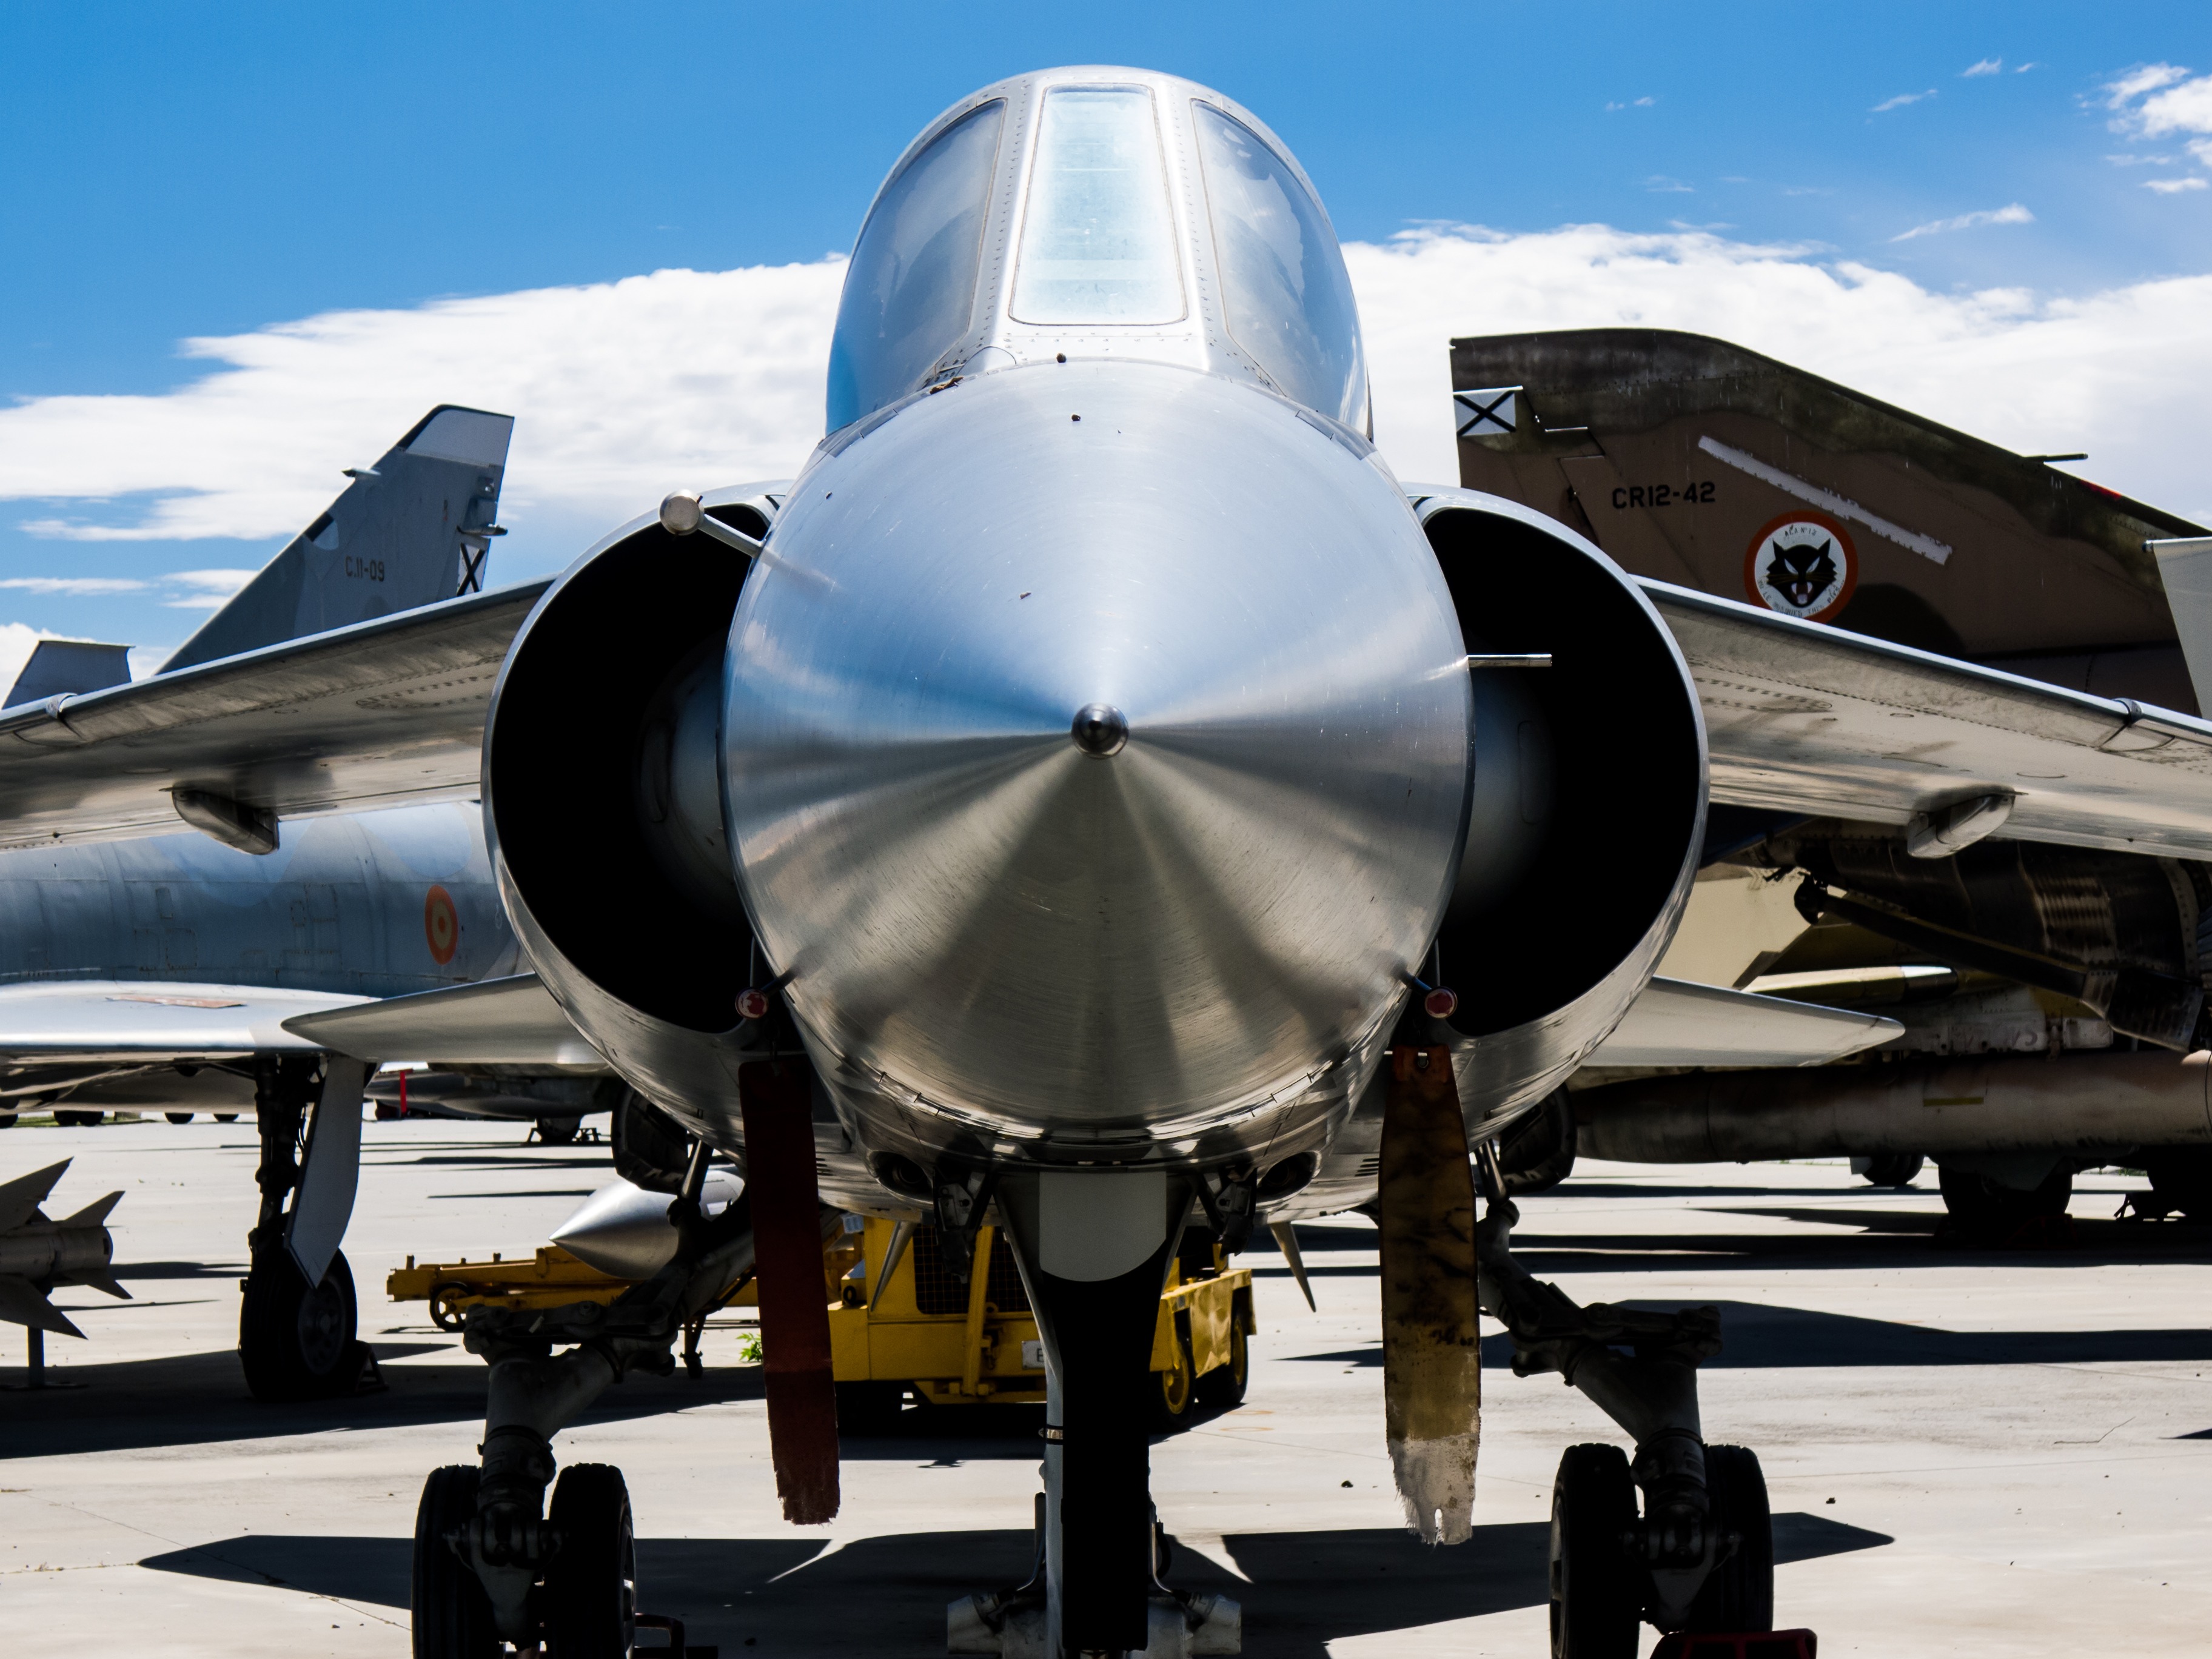
fly, airplane, aircraft, military, jet, army, vehicle, aviation, flight, war, airliner, boeing, defense, combat, air force, jet aircraft, combat aircraft, fighter aircraft, military aircraft, atmosphere of earth, aerospace engineering, aircraft engine, business jet, mcdonnell douglas f 15 eagle, lockheed martin, lockheed martin f 35 lightning ii